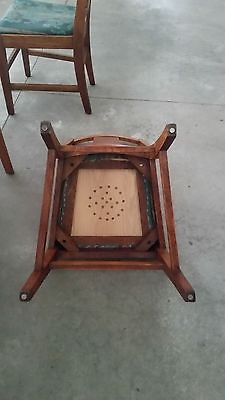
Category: table